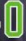
Number: 0